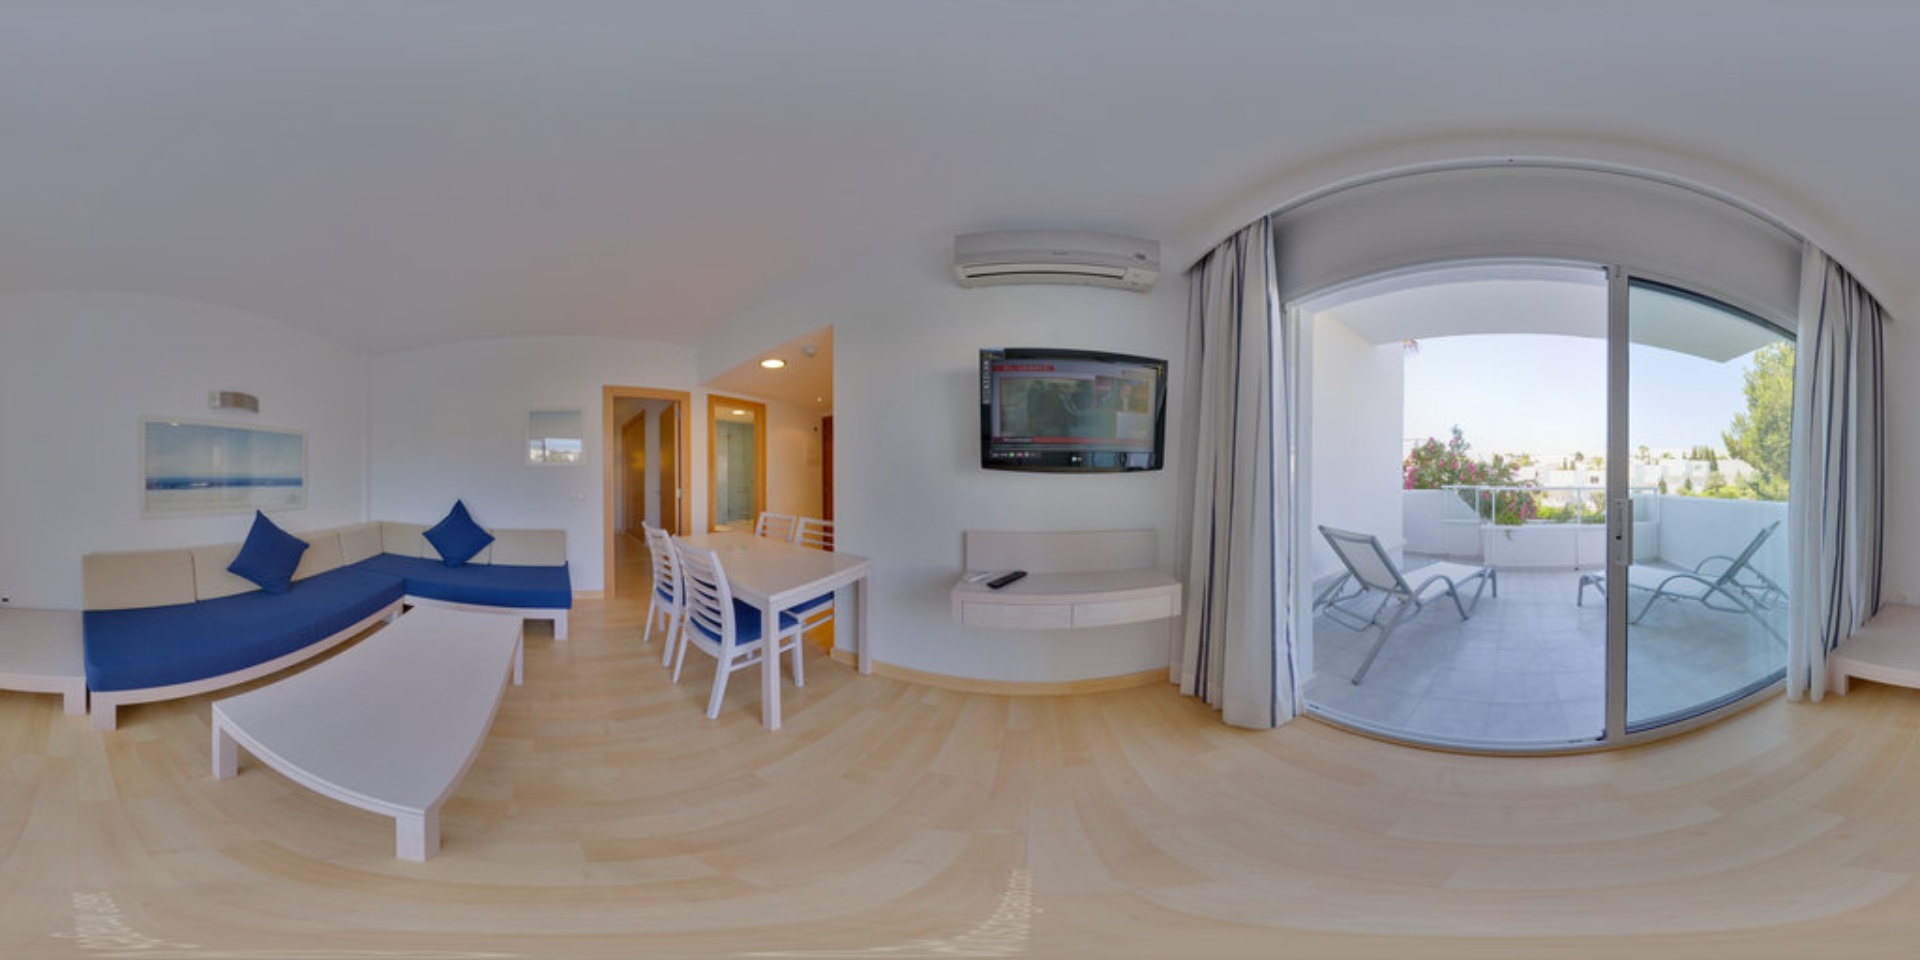
Referred object: the white air conditioner above the TV

Referred object: the flat-screen TV

Referred object: the wall-mounted TV opposite the dining table